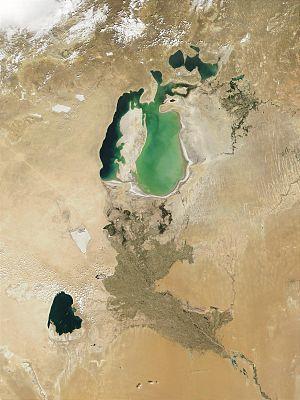
Le coton est une fibre végétale qui entoure les graines des cotonniers « véritables », un arbuste de la famille des Malvacées. Cette fibre, presque constituée de cellulose pure, est généralement transformée en fil qui est tissé pour fabriquer des tissus. Le coton est la fibre naturelle la plus produite dans le monde, principalement en Chine et en Inde. Depuis le XIXᵉ siècle, il constitue, grâce aux progrès de l'industrialisation et de l'agronomie, la première fibre textile du monde.
L'Ouzbékistan, en forme longue la république d'Ouzbékistan, en ouzbek Oʻzbekiston, Ўзбекистон et Oʻzbekiston Respublikasi, Ўзбекистон Республикаси, et en russe Узбекистан et Республика Узбекистан, est un pays d'Asie centrale de plus de 31 millions d'habitants, ancienne république soviétique, État indépendant depuis le 31 août 1991, entouré par le Kazakhstan à l'ouest- nord-ouest et au nord, le Kirghizistan à l'est, le Tadjikistan au sud-est, l'Afghanistan au sud-sud-est et le Turkménistan au sud-ouest. Sa capitale est Tachkent, métropole de 2,7 millions d'habitants.